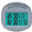
Label: clock